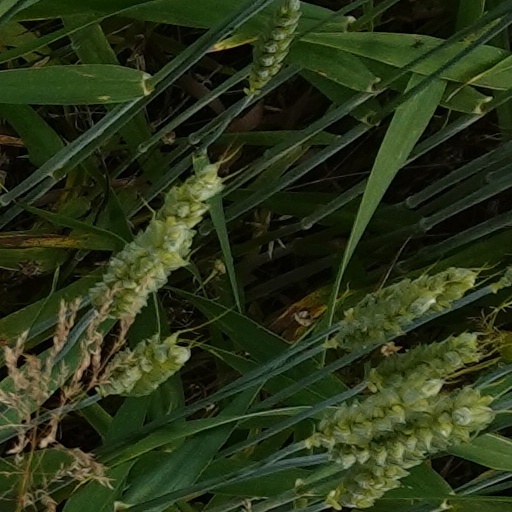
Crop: wheat